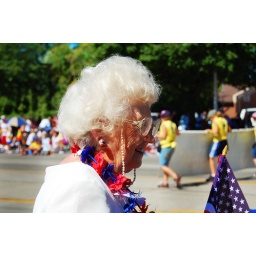
This lady was dressed to the hilt in a white chiffone dress and red white and blue jewelry--she was really cute and patriotic!